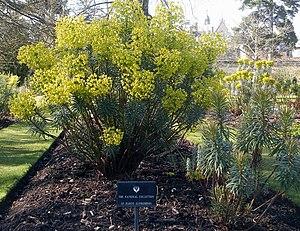
Le jardin botanique de l'université d'Oxford est un jardin botanique situé à Oxford, en Angleterre.